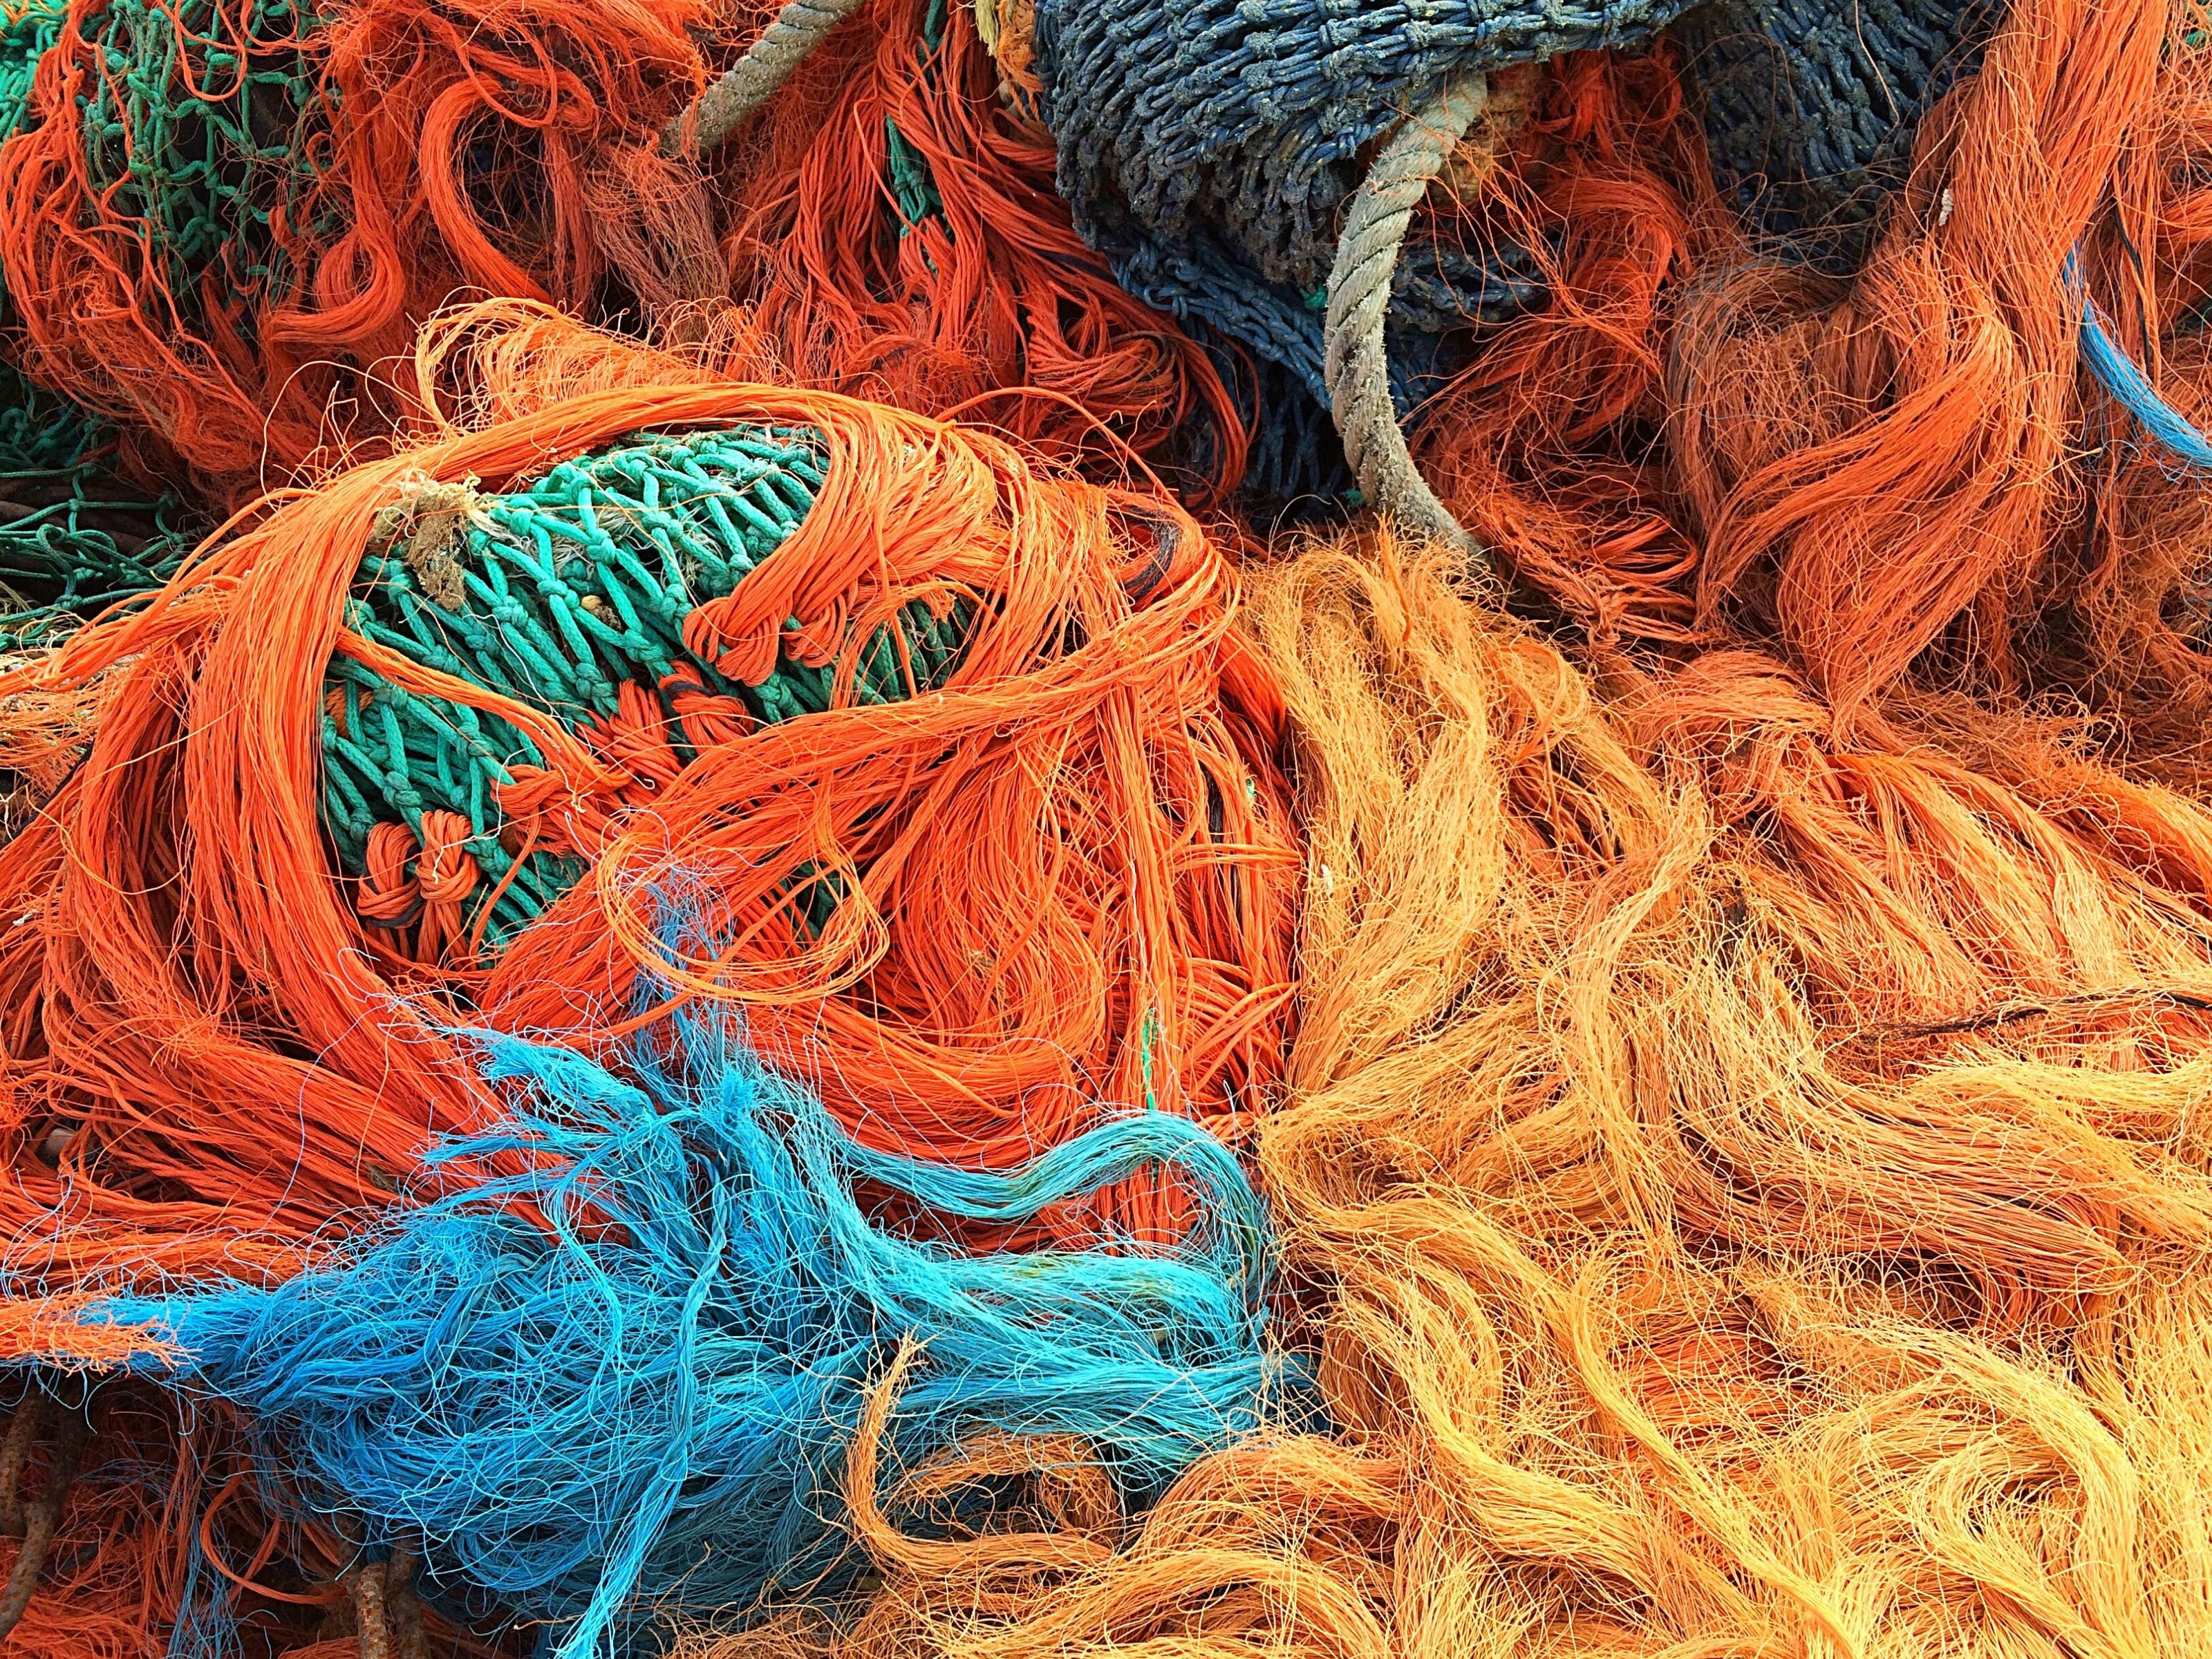
sea, orange, fishing, color, colorful, fish, material, thread, textile, art, fischer, fishing net